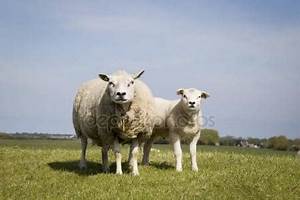
Label: pecora